1959 Okinawa F-100 crash

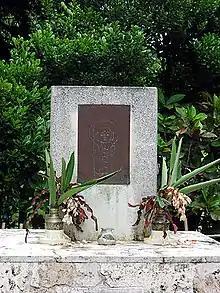
The memorial statue of the crash victims in Uruma.

The F-100 crash became a major tragedy in Okinawa as the victims were mostly very young schoolchildren, and contributed to increasingly ill-feelings towards the United States Civil Administration of the Ryukyu Islands from the Okinawan community. The crash led to fierce protests of anti-American sentiment in Okinawa, calling for the US occupation authorities to leave and for the islands to be returned to the control of the Government of Japan. The US military immediately launched a compensation scheme for victims, paying $4,500 for the dead and $2,300–5,900 for serious injuries depending on disability. The US military paid a total of $119,066 in compensation for the accident, but this amount was only about 10% of what the victims requested. The US authorities determined that the defective F-100 had experienced an engine fire despite recently undergoing repairs in Taiwan, and that Schmitt had attempted to aim the aircraft at an unpopulated hilly area before ejecting.